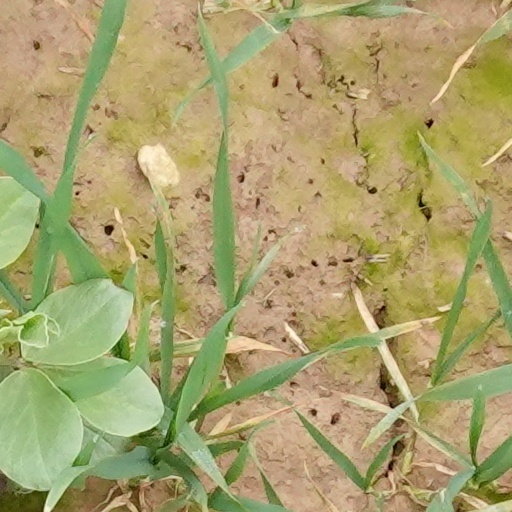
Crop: wheat